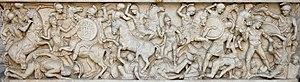
Amazonomachie